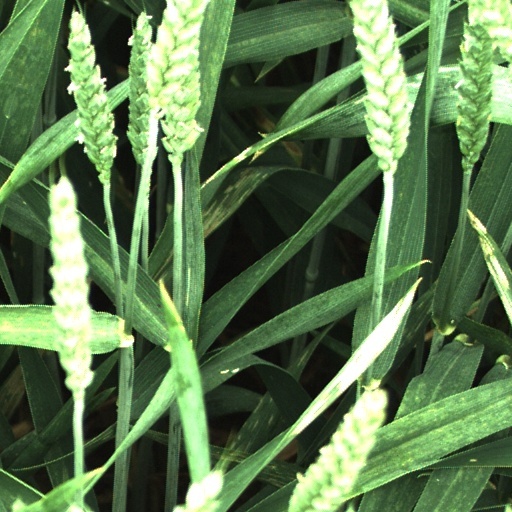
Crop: wheat